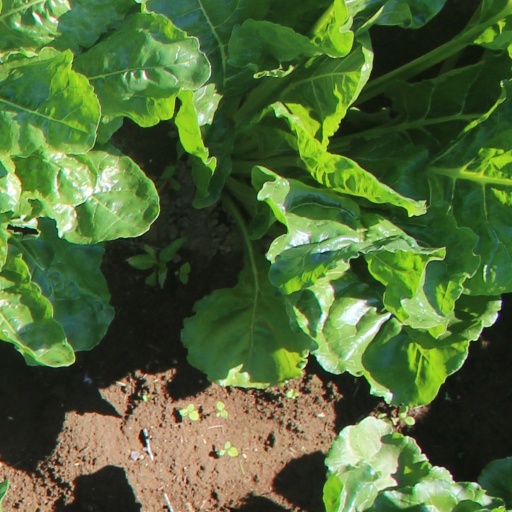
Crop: sugar beet